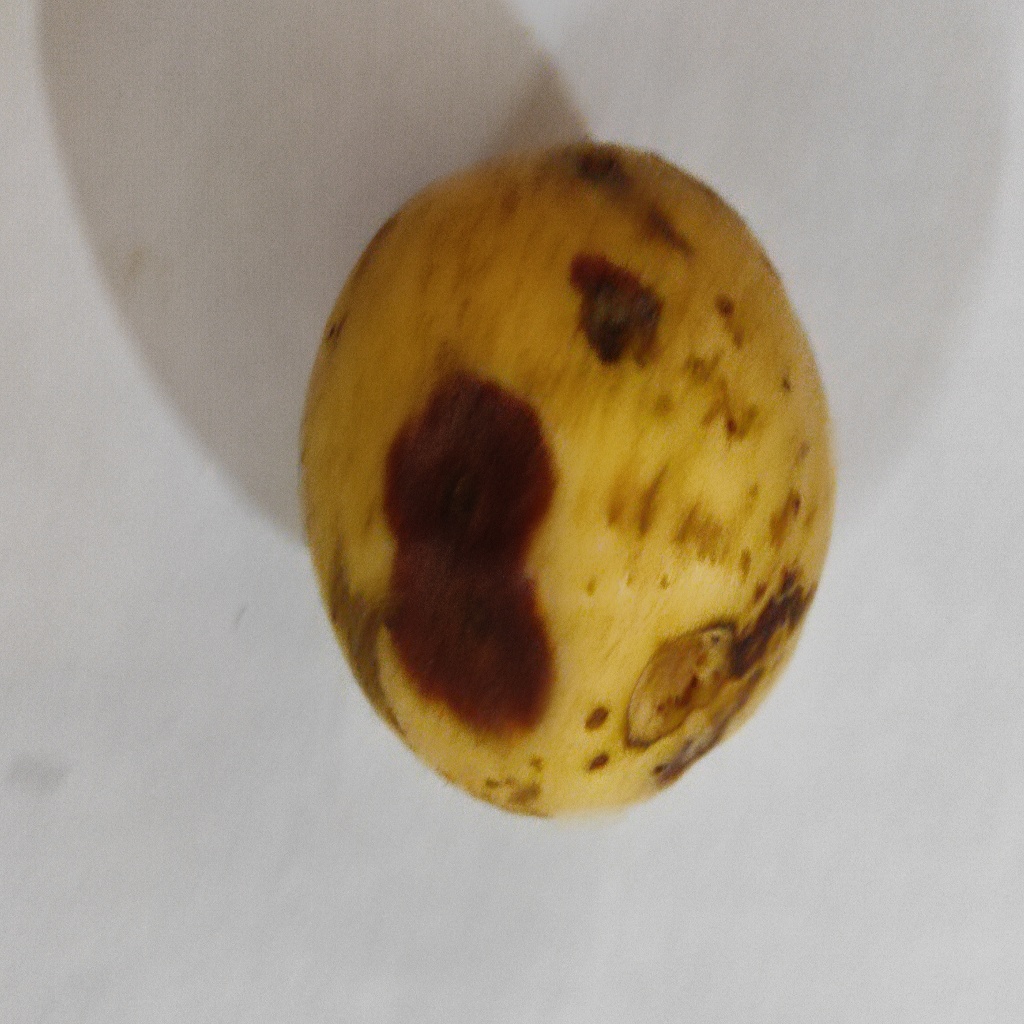
Crop: guava
Quality class: Defect